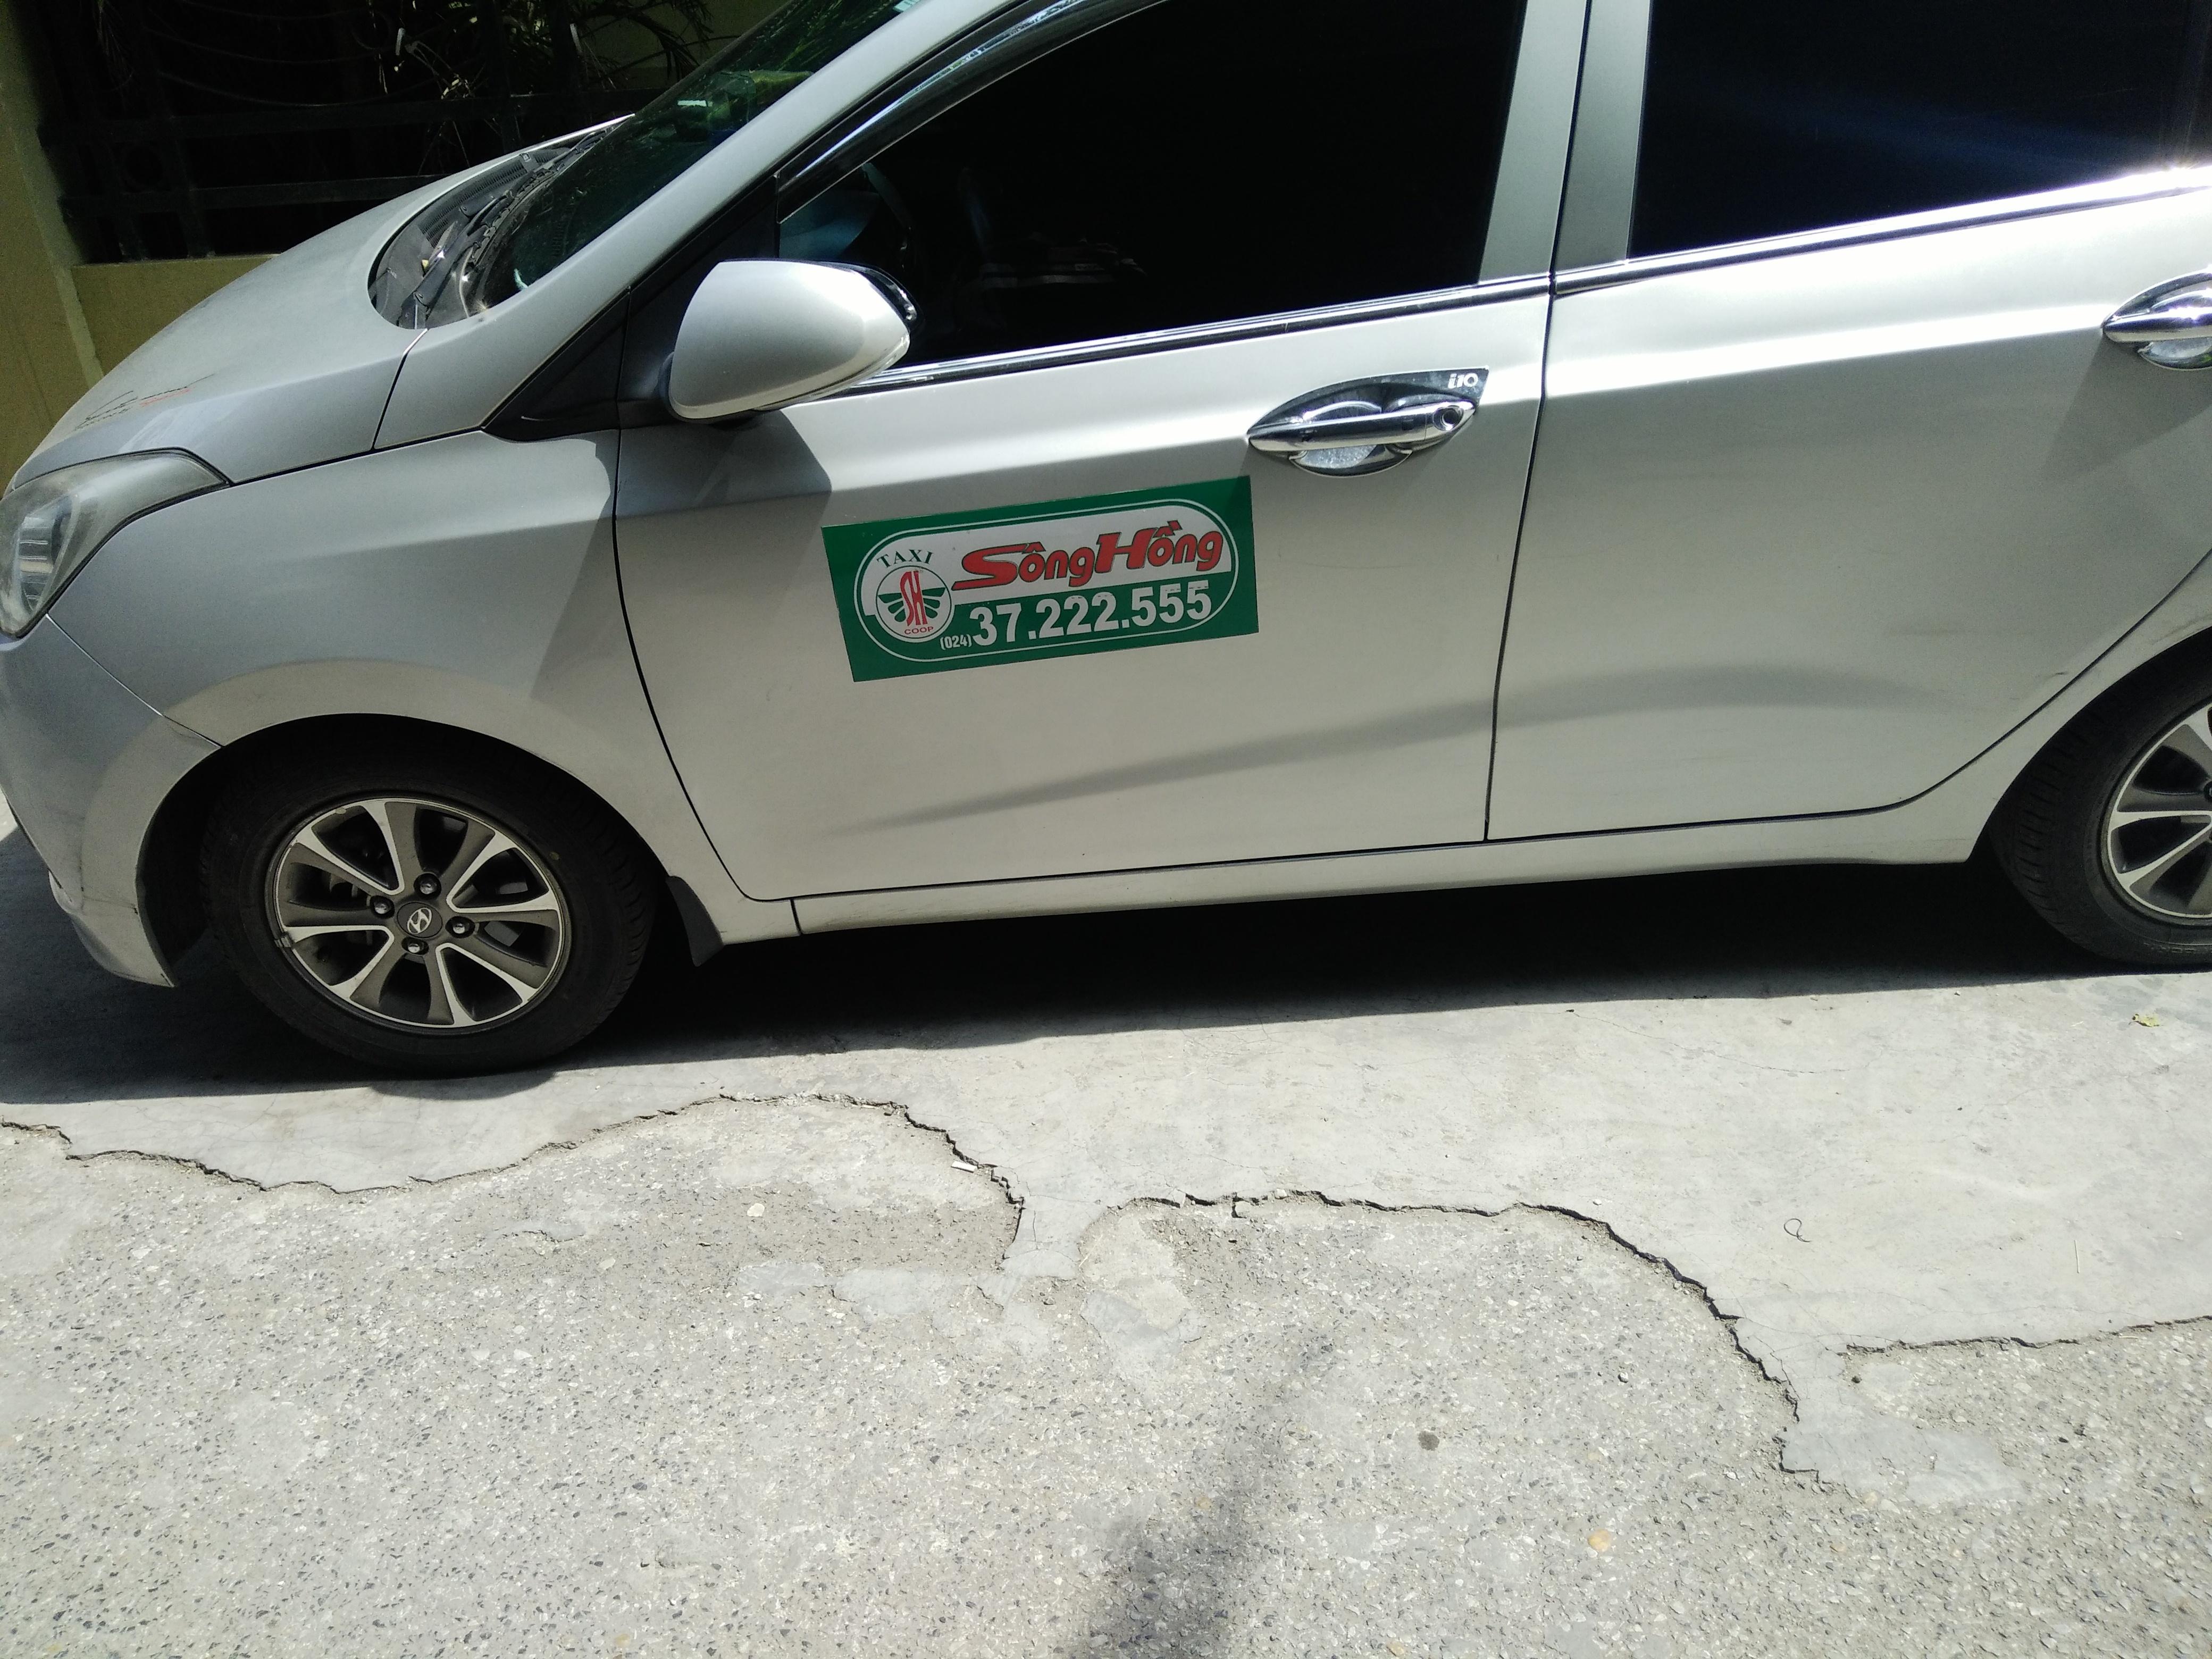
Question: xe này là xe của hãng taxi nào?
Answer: xe này là xe của hãng taxi sông hồng